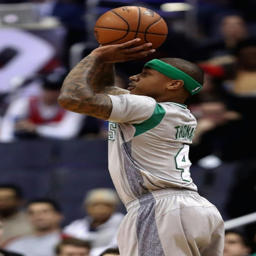
basketball point guard puts up a shot during a game